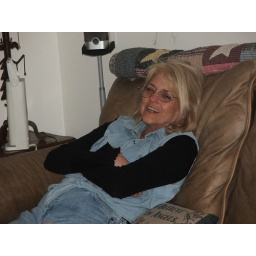
2006 bj relaxing in chair in her home